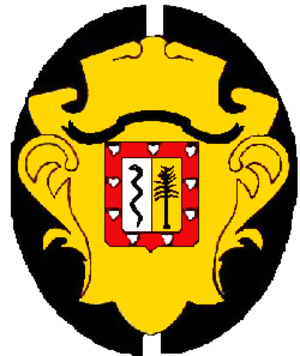
Andrés Bello est l'une des 23 municipalités de l'État de Mérida au Venezuela. Son chef-lieu est La Azulita. En 2011, la population s'élève à 14 238 habitants.